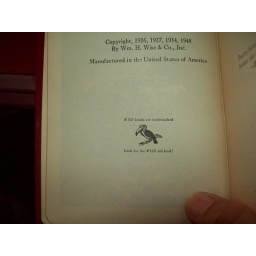
Look for the wise old bird! Found in a book I bought at the library book sale.